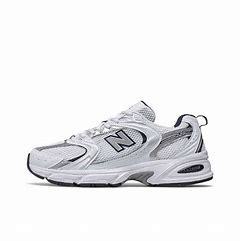
Brand: New
Model: Balance 530